Rakta Sindhuram

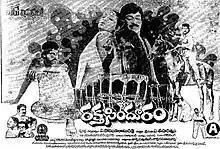
Theatrical release poster

Rakta Sindhuram is a 1985 Indian Telugu-language film directed by A. Kodandarami Reddy. The film stars Chiranjeevi Radha and Kaikala Satyanarayana. It is based on the novel of the same name by Yandamuri Veerendranath. The film was recorded as a "Hit" at the box office.